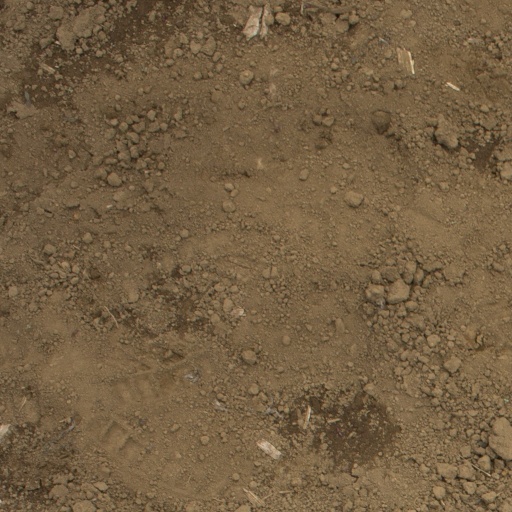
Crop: Jerusalem artichoke